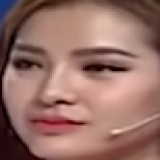
ca sĩ Phương Trinh Jolie